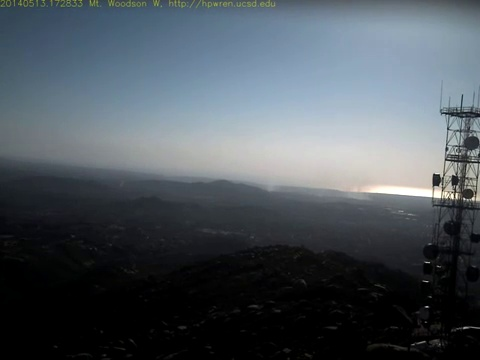
Fire: no
Smoke: yes